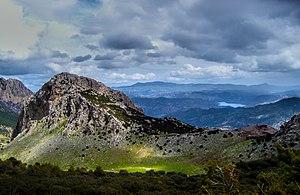
L'Ouarsenis est un massif de montagnes du nord-ouest de l'Algérie. Il culmine au pic Sidi Amar près de Bordj Bou Naama dans la wilaya de Tissemsilt à 67 km au nord de Tissemsilt.